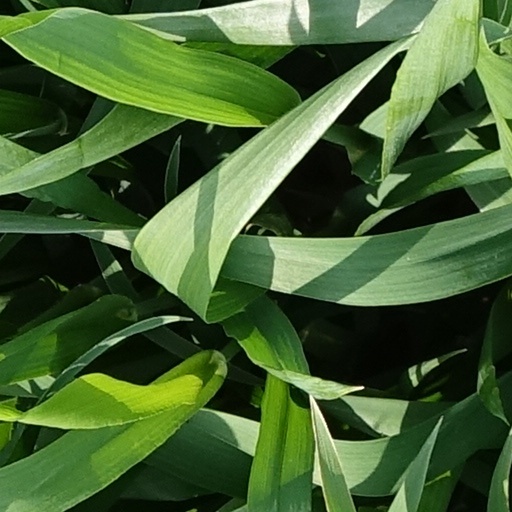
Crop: wheat